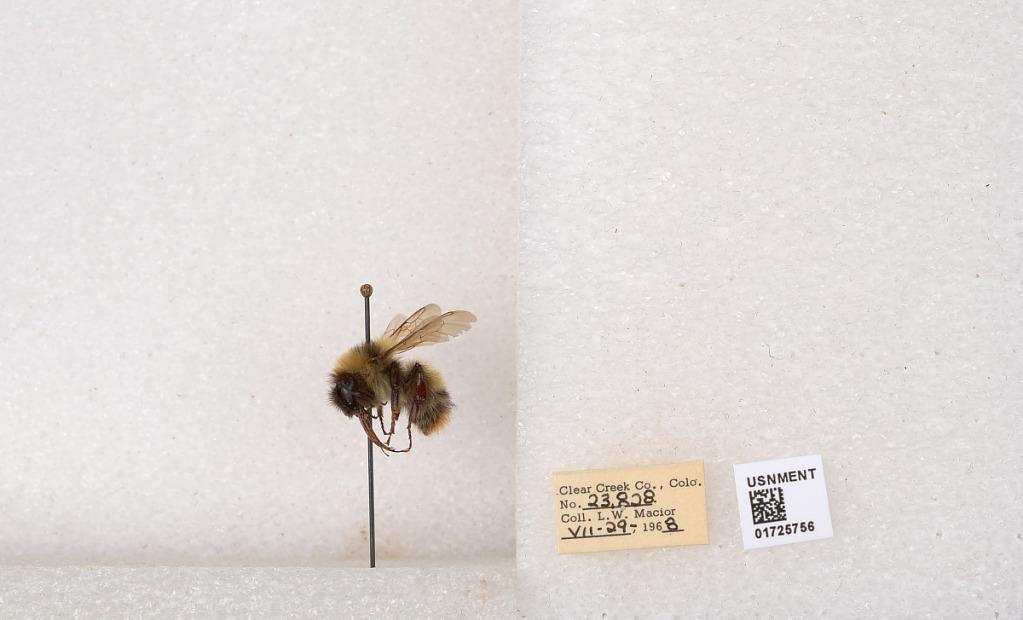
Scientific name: Bombus kirbyellus
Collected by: L. Macior
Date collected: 1968-7-29
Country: United States
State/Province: Colorado
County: Clear Creek
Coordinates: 39.6891, -105.644